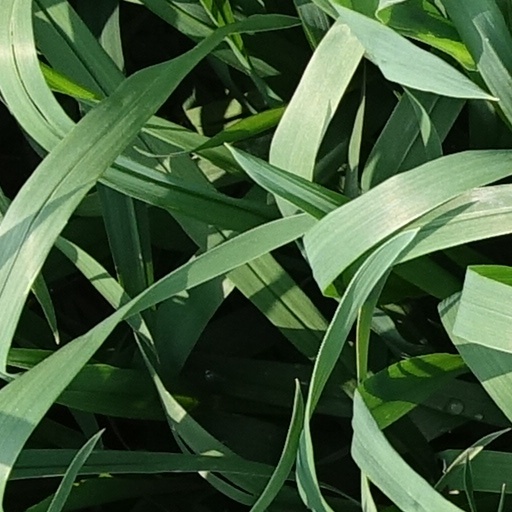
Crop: wheat